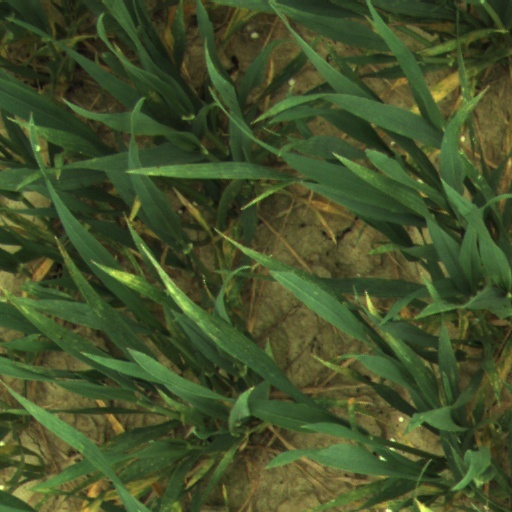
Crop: wheat